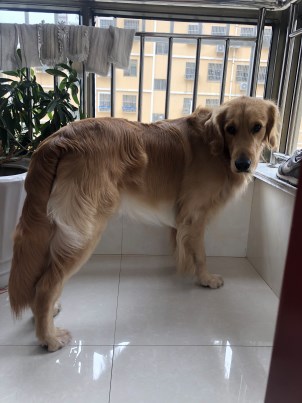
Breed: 5355-n000126-golden_retriever